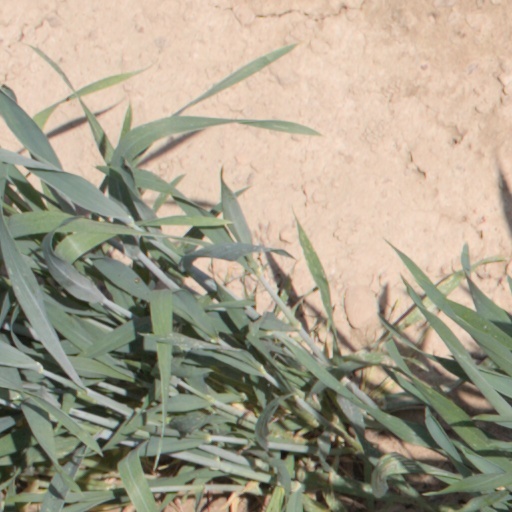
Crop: wheat